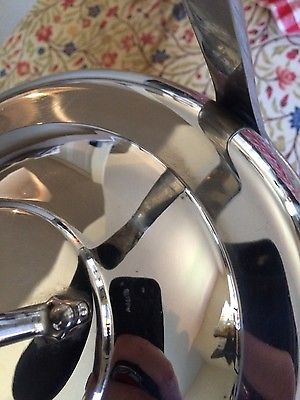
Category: kettle